Huron Tract

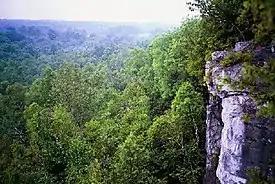
Bruce Trail forest

In 1841, the Huron Tract was with another parcel about to be added that would take the total to over 1.7 million acres (6,900 km). The Huron Tract would eventually total .